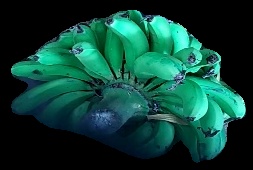
Variety: pachbale
Grade: grade3